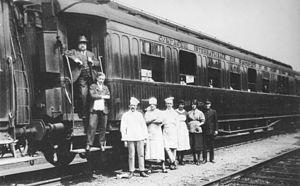
La brigade du train présidentiel en 1919, en haut des marches, Charles Bouvier, Inspecteur de la Compagnie des Wagons-Lits en charge de l'organisation des voyages présidentiels et des trains spéciaux de 1912 à 1929 Français
Train de la Présidence de la République française regroupe l'histoire des trois trains spéciaux de la présidence de la République française utilisés pour les déplacements du président, comprenant une voiture spécialement construite pour cet usage. Elles furent mises en service respectivement en 1913, 1955 et 1972.